Blue Lake Crater

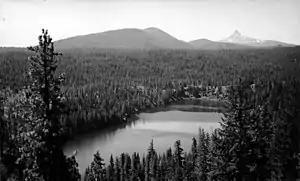
Blue Lake in 1940

Blue Lake Crater is located in Jefferson County, in the U.S. state of Oregon. The elevation of the lake at the bottom of the crater is , while the elevation at the rim is .